Biedermeier

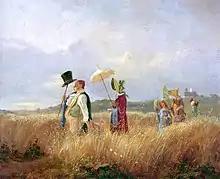
The visual style of the painting "Der Sonntagsspaziergang" ("The Sunday Walk", 1841), by Carl Spitzweg, is typical of the Biedermeier period.

The Biedermeier period was an era in Central European art and culture, occurred between 1815 and 1848, during which the middle classes grew in number and wealth, and artists began producing works of art that appealed to the cultural sensibilities of the middle class. In the arts, the term "Biedermeir" denotes the culturally unchallenging styles of art that flourished in the fields of literature, music, the visual arts, and interior design, yet which much influenced the later styles of the corresponding field of art.